Bravo Two Zero (novel)

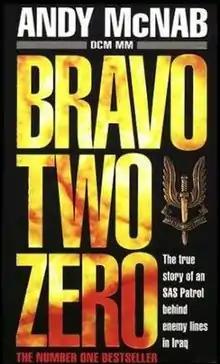
First edition

Bravo Two Zero is a 1993 book written under the pseudonym Andy McNab. The book is a partially fictional account of an SAS patrol that becomes compromised while operating behind enemy lines in Iraq, in 1991. The patrol was led by the author and included another future writer, Chris Ryan.